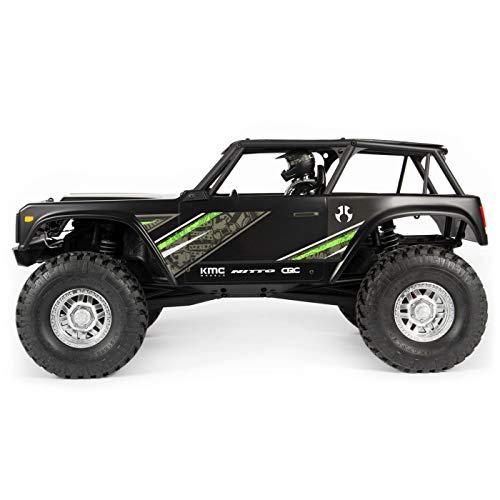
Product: Axial Wraith 1.9 1/10 Scale Electric 4WD RTR RC Rock Crawler with 2.4GHz Tx/Rx System, Black
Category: Toys & Games | Hobbies | Remote & App Controlled Vehicles & Parts | Remote & App Controlled Vehicles
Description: Includes: Axial Wraith 1.9 4WD RC RTR.
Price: $373.48
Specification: ProductDimensions:17.8x8.8x8.8inches|ItemWeight:4.63pounds|ShippingWeight:8.85pounds(Viewshippingratesandpolicies)|ASIN:B07PMKHYP5|Itemmodelnumber:AXI90074T2|Manufacturerrecommendedage:15yearsandup